Western rockhopper penguin

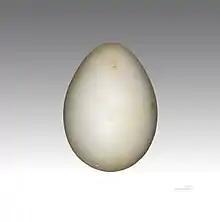
Egg

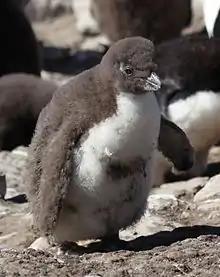
A chick on the Saunders Island in the Falkland Islands

Their breeding colonies are located from sea level to cliff-tops and sometimes inland. Their breeding season starts in September and ends in November. Two eggs are laid but only one is usually incubated. Incubation lasts 35 days and their chicks are brooded for 26 days.